2014–15 SMU Mustangs men's basketball team

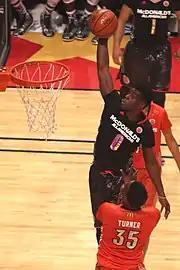
Emmanuel Mudiay in the 2014 McDonald's All-American Boys Game

During the 2014 recruiting season, SMU gained a commitment from Emmanuel Mudiay, a five-star point guard from Dallas. However, he would instead sign a one-year contract reportedly worth $1.2 million to play with the Guangdong Southern Tigers of the Chinese Basketball Association. While Mudiay's family indicated the signing was financially motivated, news reports indicated that he was unlikely to be approved for play by the NCAA's eligibility clearinghouse. His NCAA eligibility difficulties stemmed largely from his two years at Prime Prep Academy in Arlington, Texas—a school that has never had any of its academic courses approved by the NCAA to establish a player's eligibility.